Gaheris

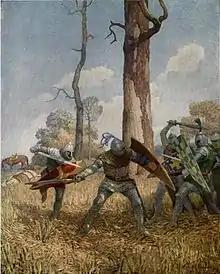
"They fought with him on foot more than three hours." N. C. Wyeth's "The Slaying of Sir Lamorak" in "The Boy's King Arthur" (1922)

Gaheris and his brother Gareth likely originated from the same character of the only brother ever named for Gwalchmai ap Gwyar, the figure from Welsh mythology traditionally identified with Gawain. This character, a prince named Gwalchafed ["Gwalhafed"] or Gwalhauet ["Gwalhavet"] (Old Welsh for "Hawk of Summer") ap Gwayr or mab Gwyar, mentioned in "Culhwch and Olwen", is a likely common source for both Gaheris and Gareth, if Gawain was indeed derived from Gwalchmai. A later French-influenced Welsh romance "Seint Greal" does in fact call Gwalchmei's brother Gaharyet.